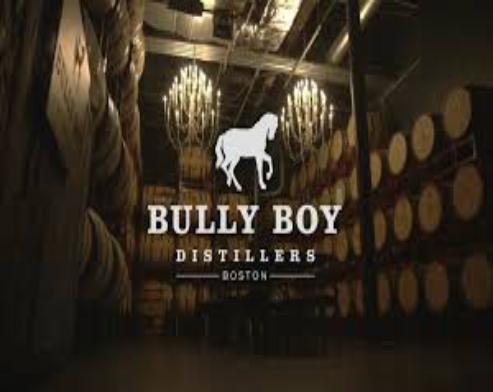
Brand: Bully Boy Distillers
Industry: Food